Chittagainga Powa Noakhailla Maiya

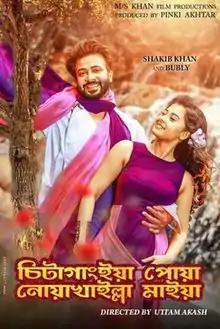
Poster

Chittagainga Powa Noakhailla Maiya is a Bangladeshi romantic comedy film directed by Uttam Akash. The film was produced by Selim Khan and the production house was Shapla Media. The film stars Shakib Khan, and Shabnom Bubly in the lead roles, along with Moushumi, Omar Sunny, Kazi Hayat, Sadek Bachchu in supporting roles.